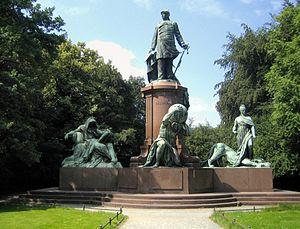
Otto von Bismarck /ˈɔtoː fɔn ˈbɪsmɑːk/, duc de Lauenburg et prince de Bismarck, né à Schönhausen le 1ᵉʳ avril 1815 et mort le 30 juillet 1898 à Friedrichsruh, est un homme d'État prussien puis allemand.
Reinhold Begas, né le 31 juillet 1831 dans le quartier berlinois de Schöneberg et mort le 3 août 1911 à Berlin, est un peintre et sculpteur néobaroque allemand qui appartient à l'école de sculpture de Berlin.